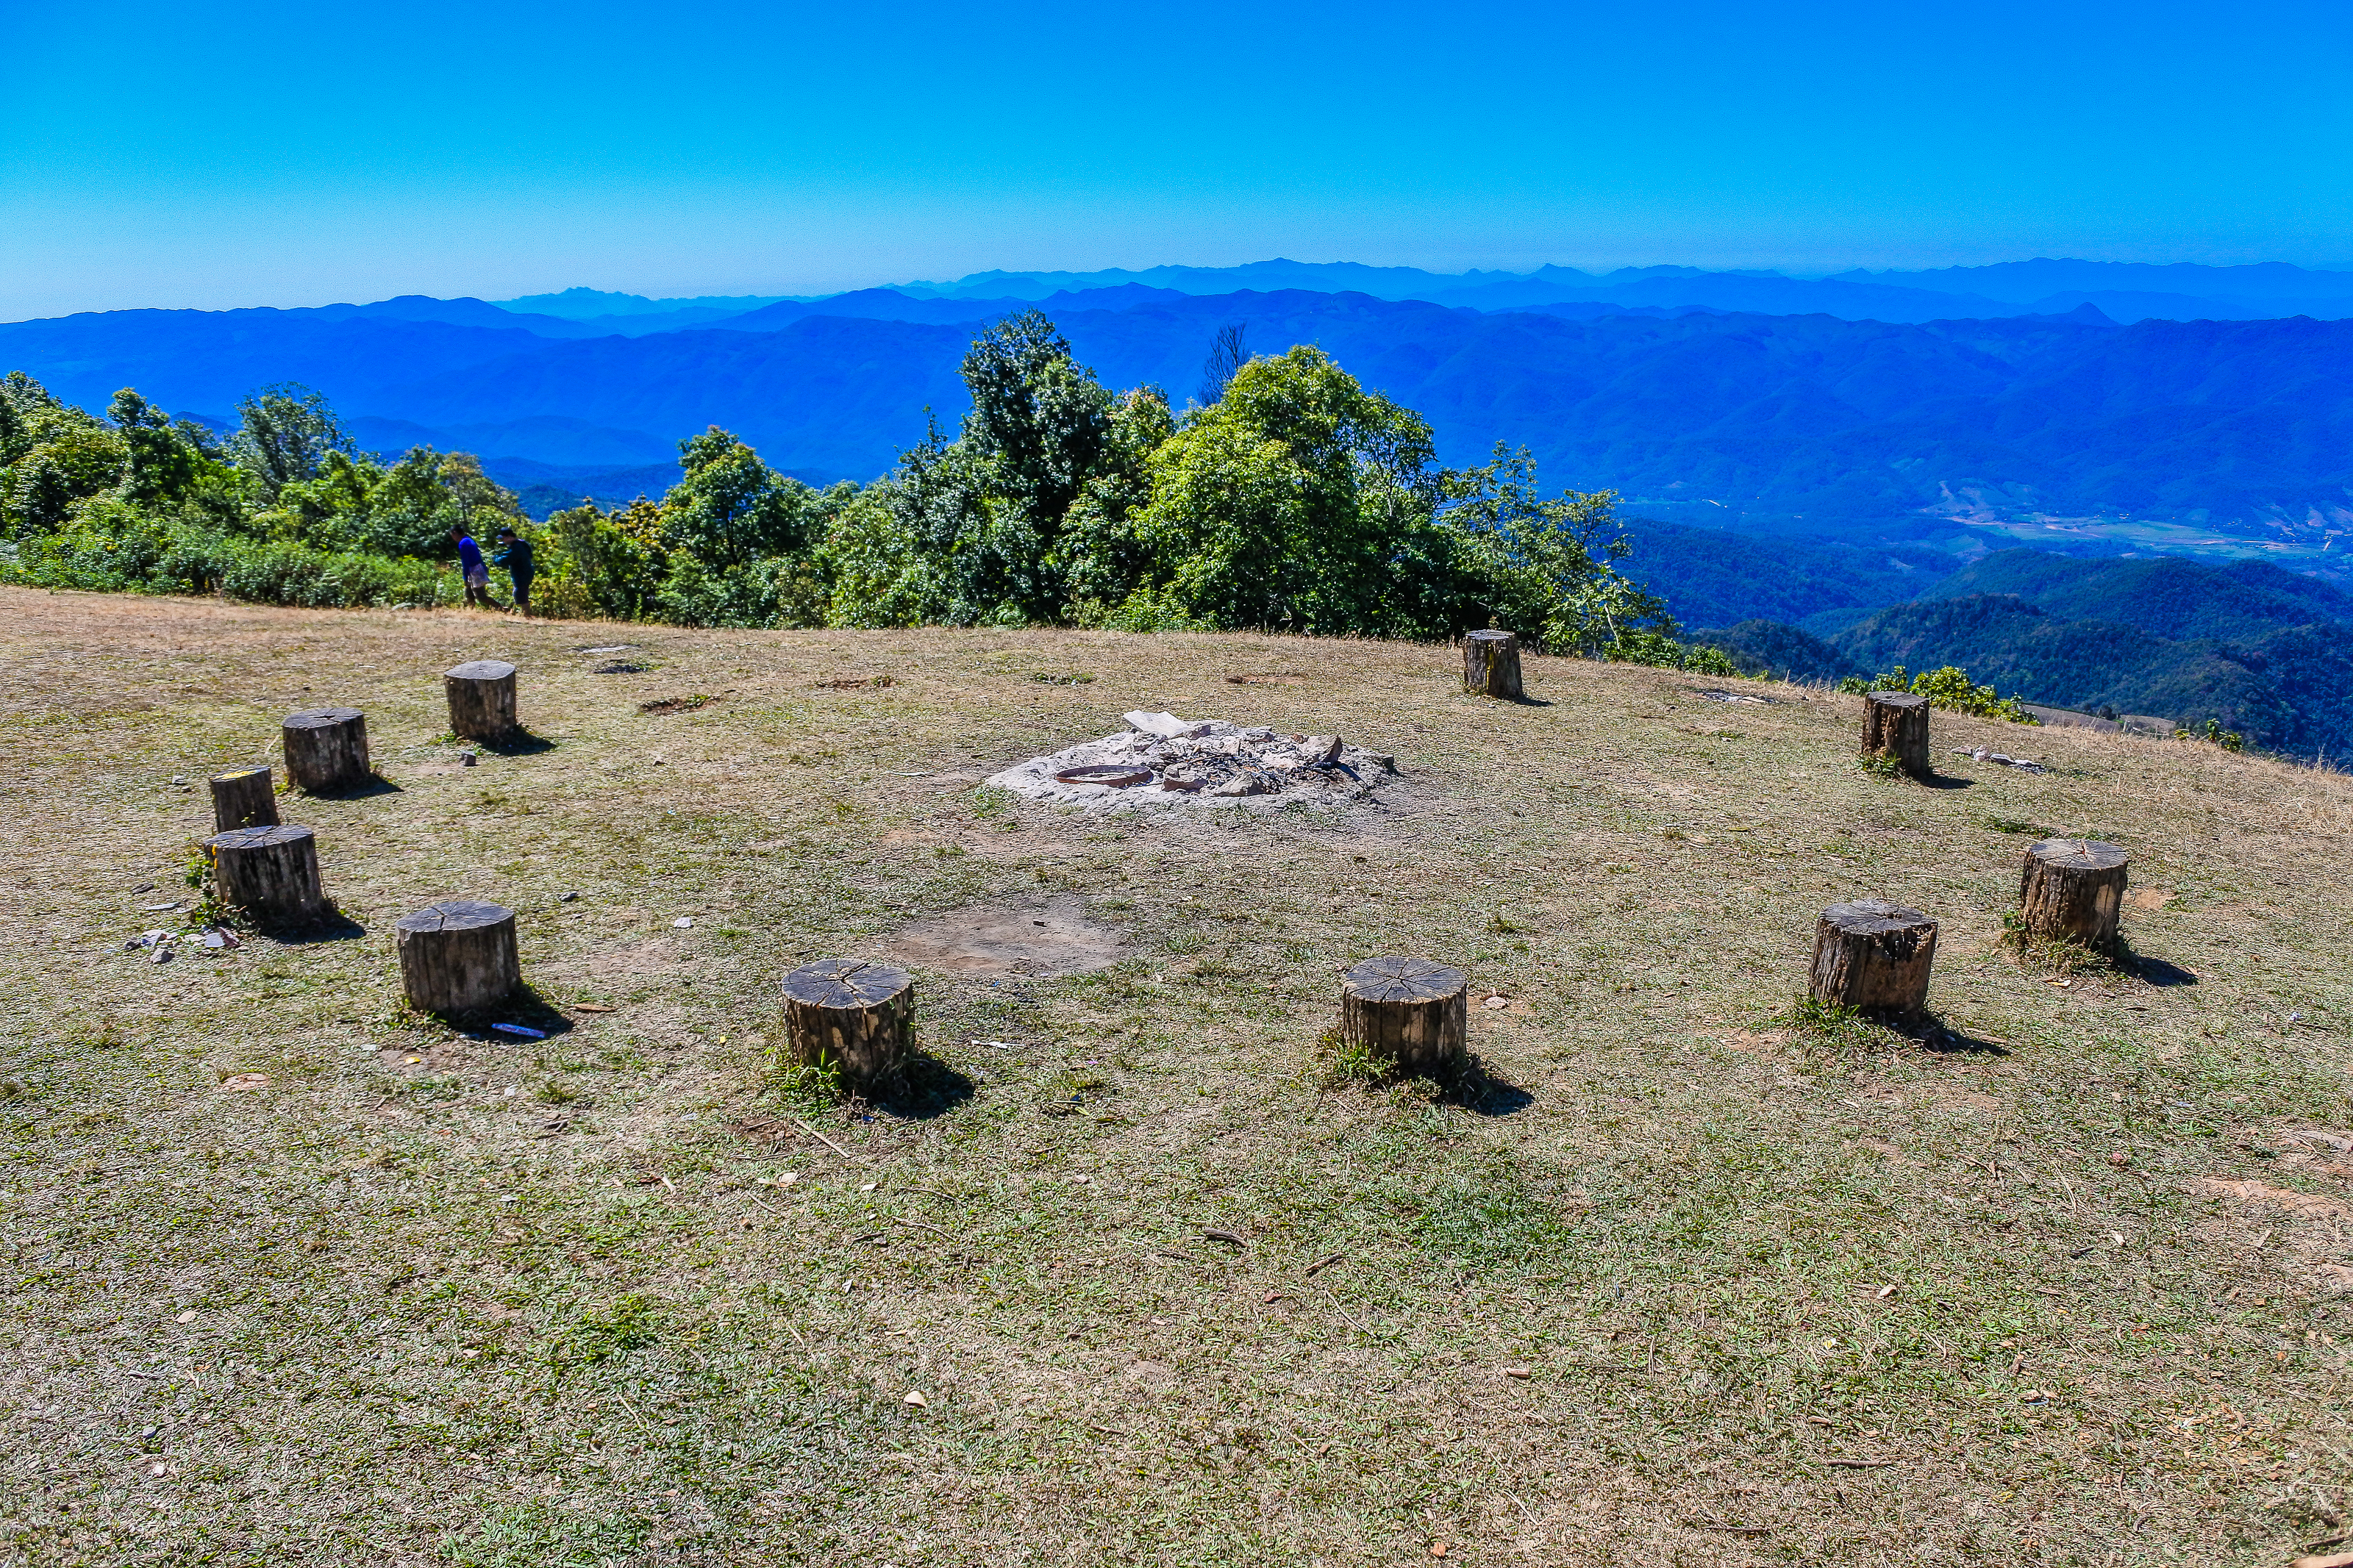
sunrise, beauty, color, dusk, sob, bright, yellow, scenic, sun, summer, scene, cloud, gold, red, beautiful, mountain, view, romantic, weather, season, sunny, mey, sky, viewpoint, wallpaper, nature, heaven, morning, mae hong son, orange, sunlight, outdoors, light, background, vacations, sunset, dawn, evening, travel, colorful, landscape, grassland, pasture, grass, hill, ecoregion, tree, meadow, highland, rock, rural area, plain, land lot, national park, steppe, tourism, fell, photography, plant, soil, hill station, field, plateau, mountain range, ranch